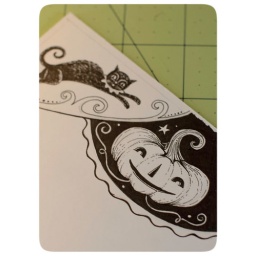
In the works: Base black &amp;amp; white illustrations for future product designs by artist Johanna Parker